Randy Smith (game designer)

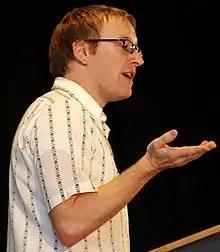
Smith in November 2007

Randy Smith (born June 14, 1974) is an American video game designer. He co-owns and is the creative director of Tiger Style. He has worked extensively on the "Thief" series with both Looking Glass Studios and Ion Storm.